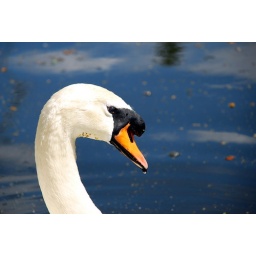
white over blue